Sarah Klassen

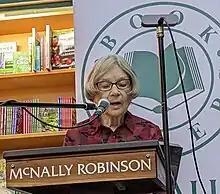
Sarah Klassen reading at the launch of "The Russian Daughter" at McNally Robinson Bookstore Winnipeg, 19 January 2023.

Sarah Klassen (born 6 October 1932) is a Canadian writer and retired educator living in Winnipeg, Manitoba. Klassen's first volume of poetry, "Journey to Yalta", was awarded the Gerald Lampert Memorial Award in 1989. Klassen is the recipient of Canadian Authors Association Award for Poetry and Klassen's novel, "The Wittenbergs", was awarded the Margaret McWilliams Award for popular history.